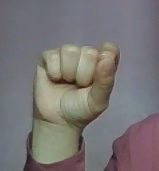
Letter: fa